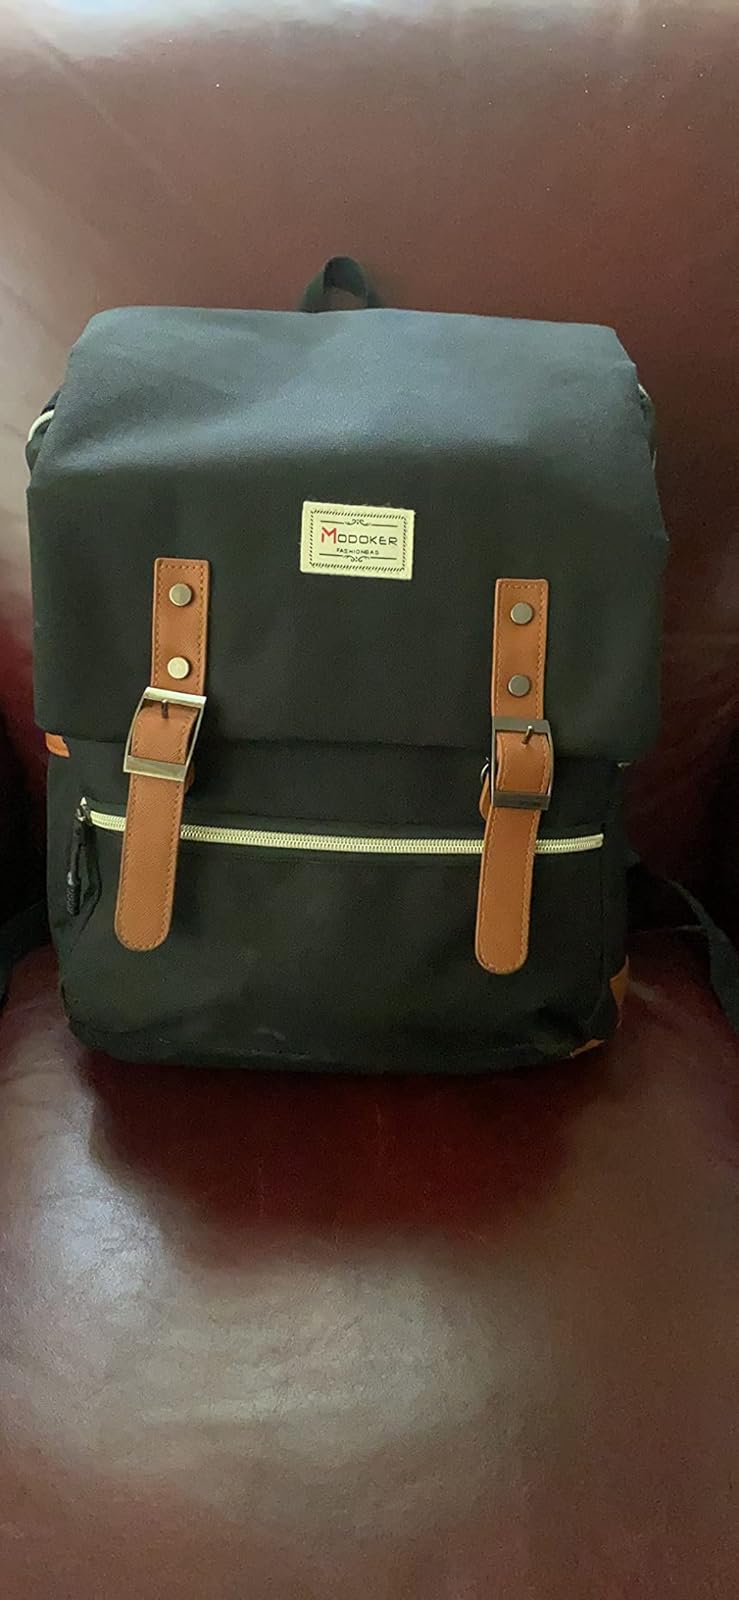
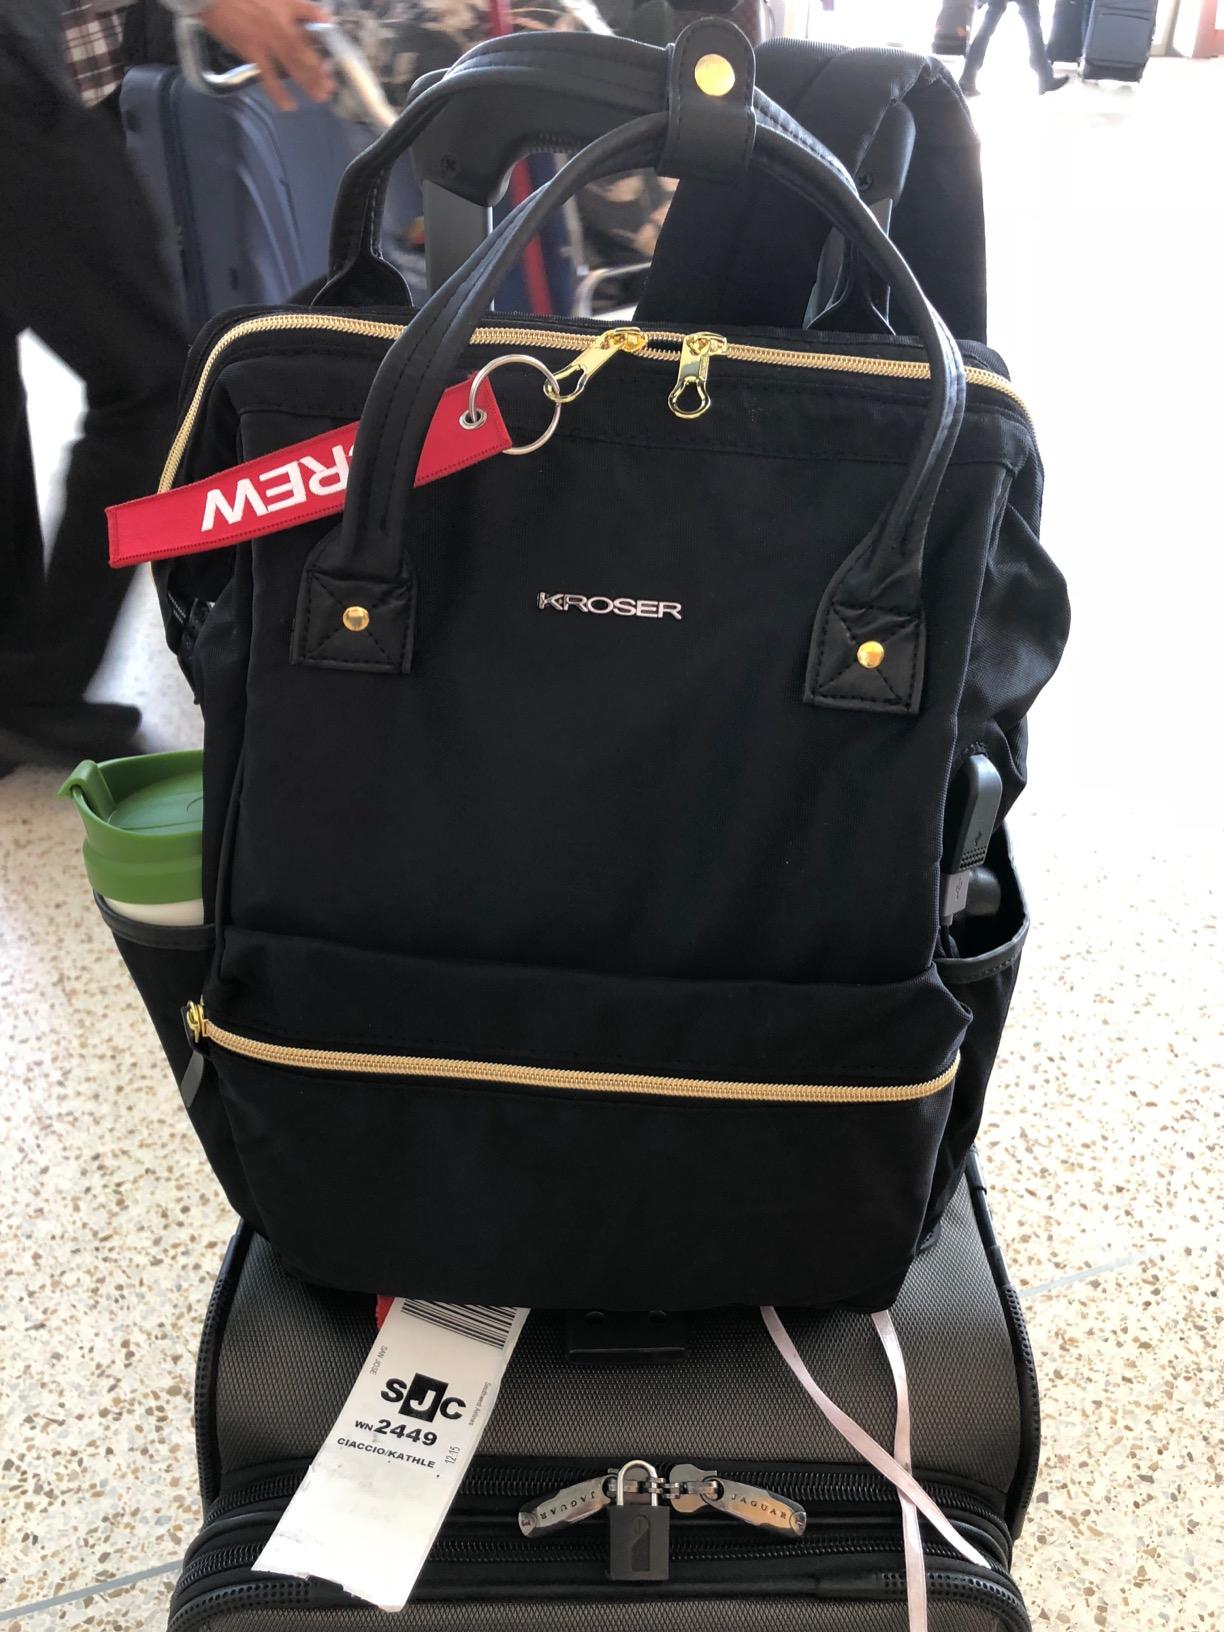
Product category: bag
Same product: no